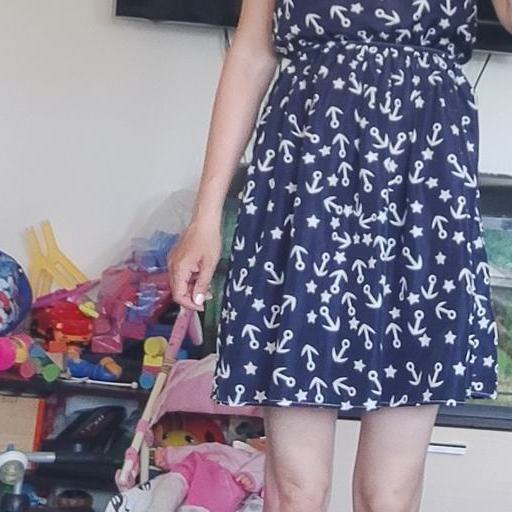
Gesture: no_gesture